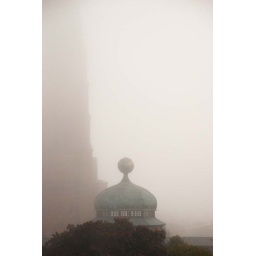
the roof of the anatomical theatre in Gustavianum - now a museum.... Seen from my office window.